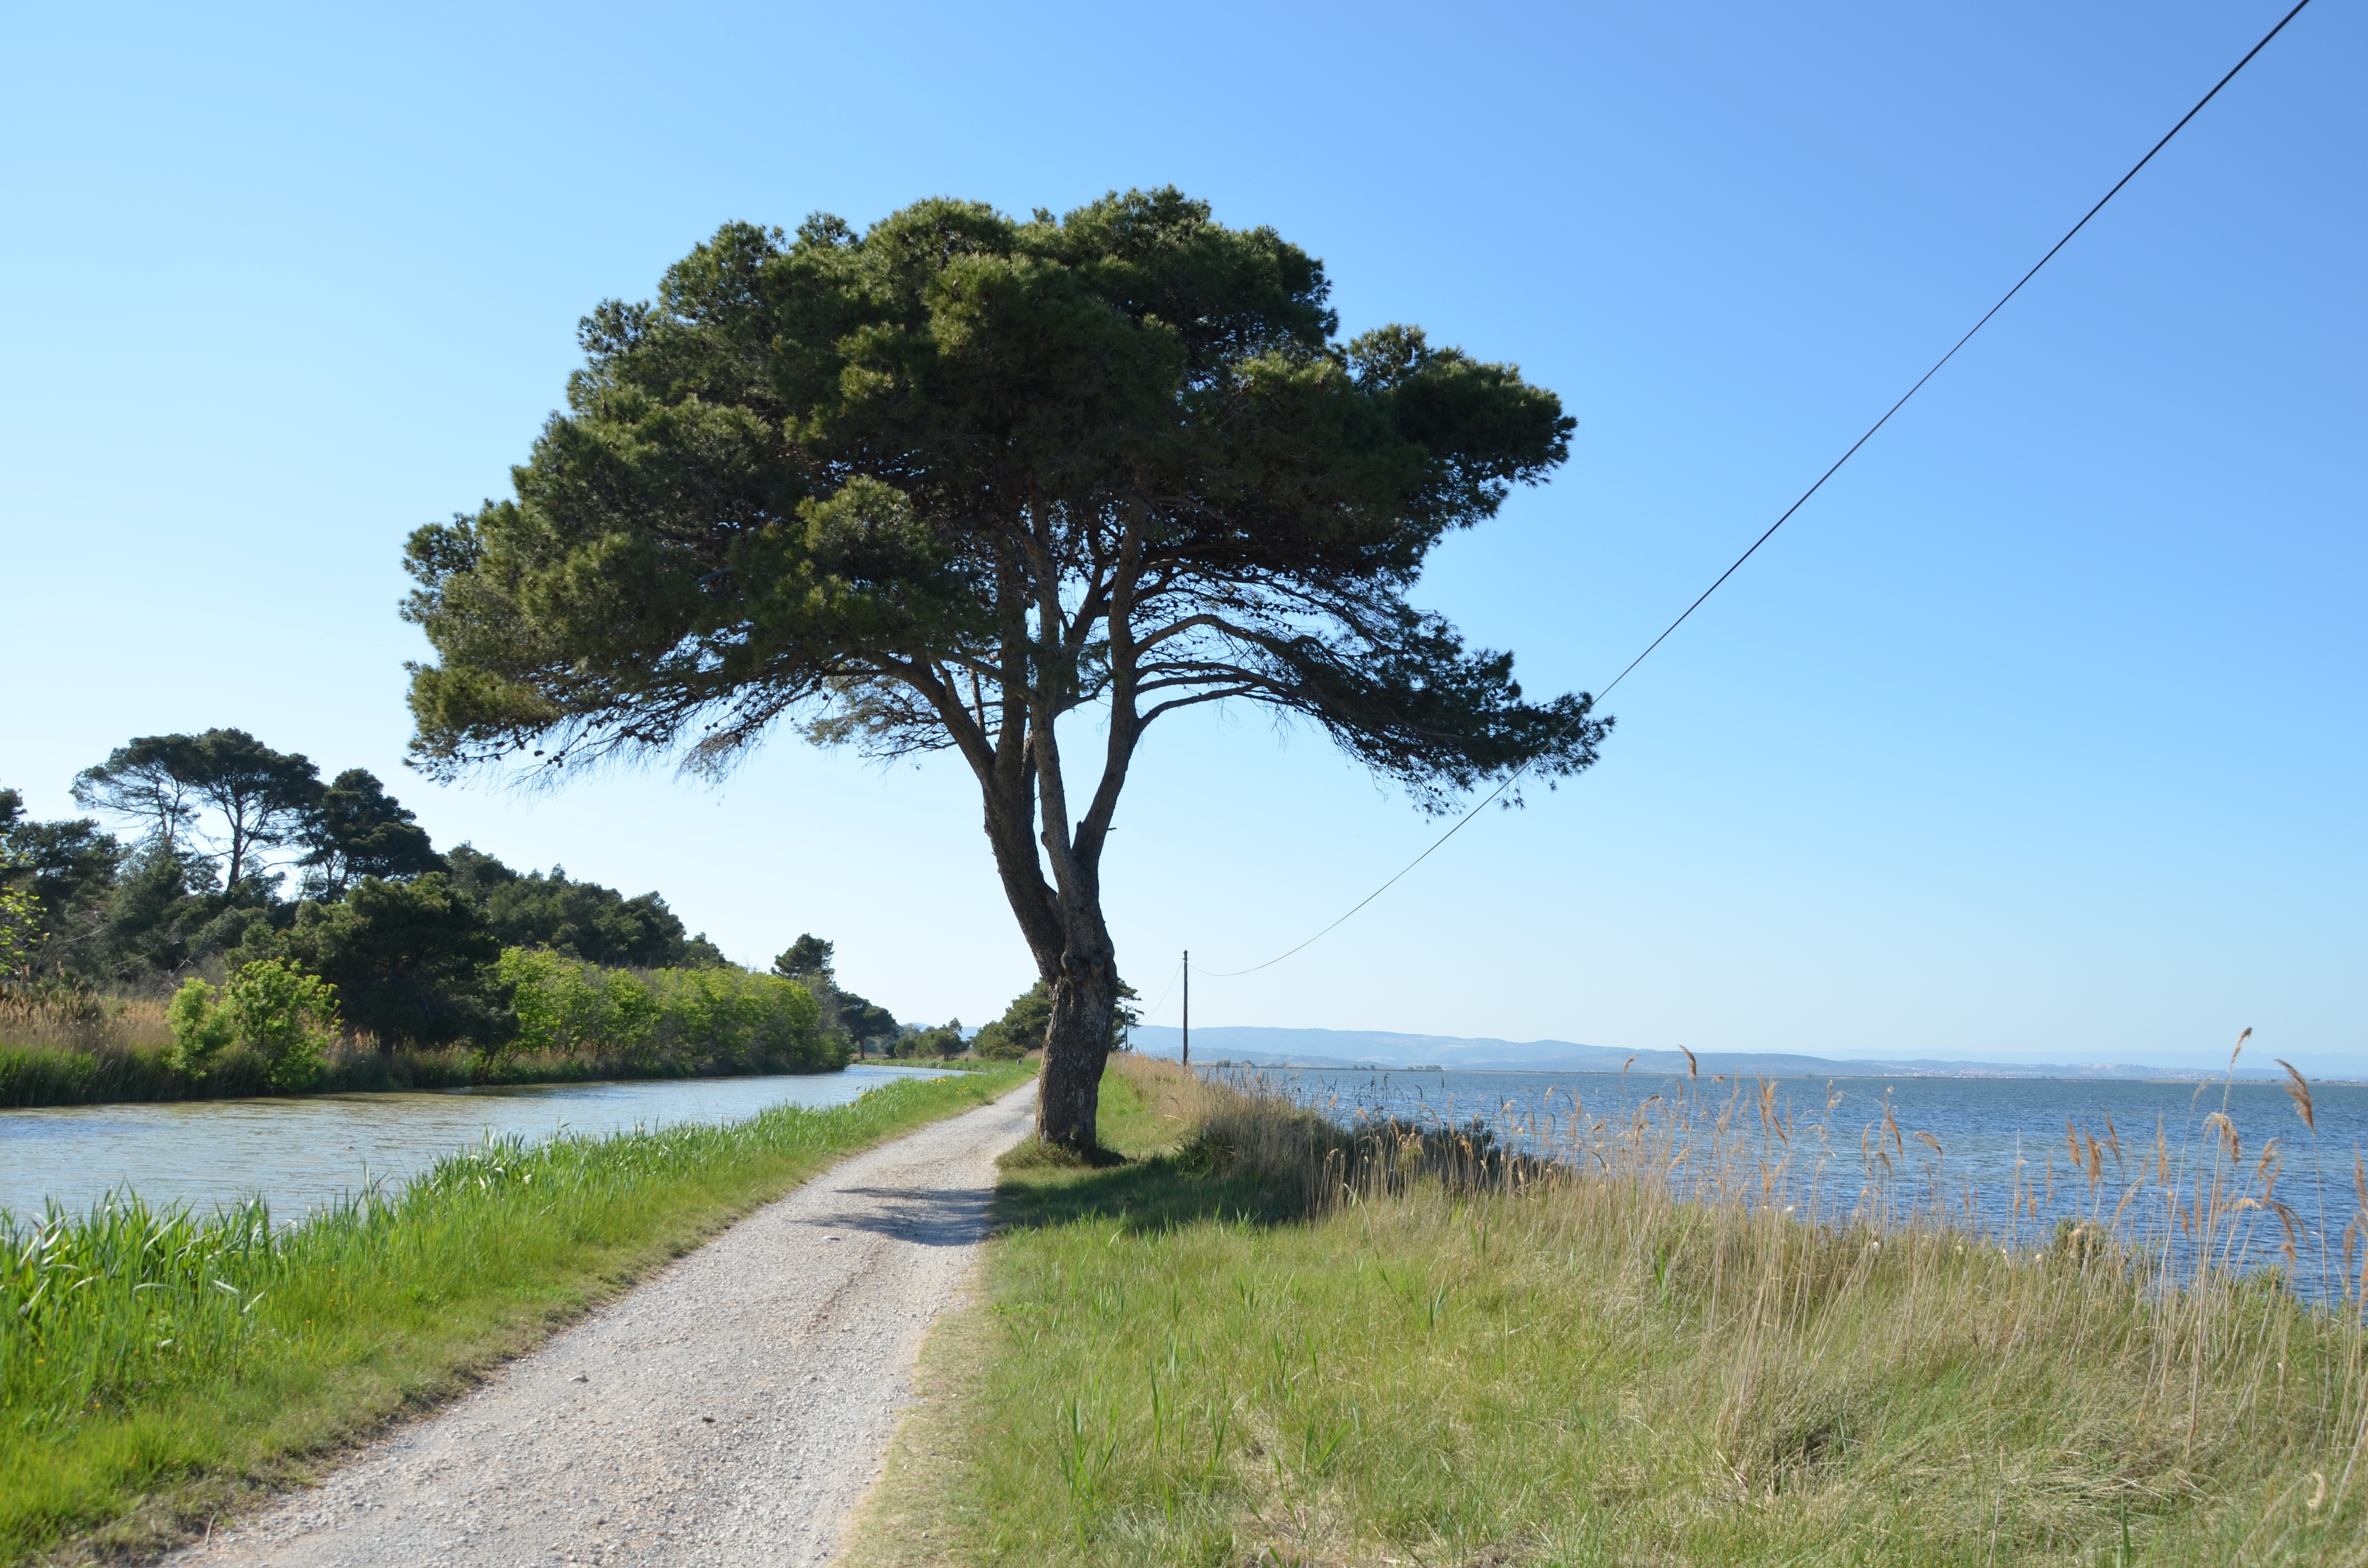
beach, sea, coast, tree, plant, shore, lake, savanna, channel, habitat, away, ecosystem, rural area, south of france, etang de bages, natural environment, woody plant, arecales